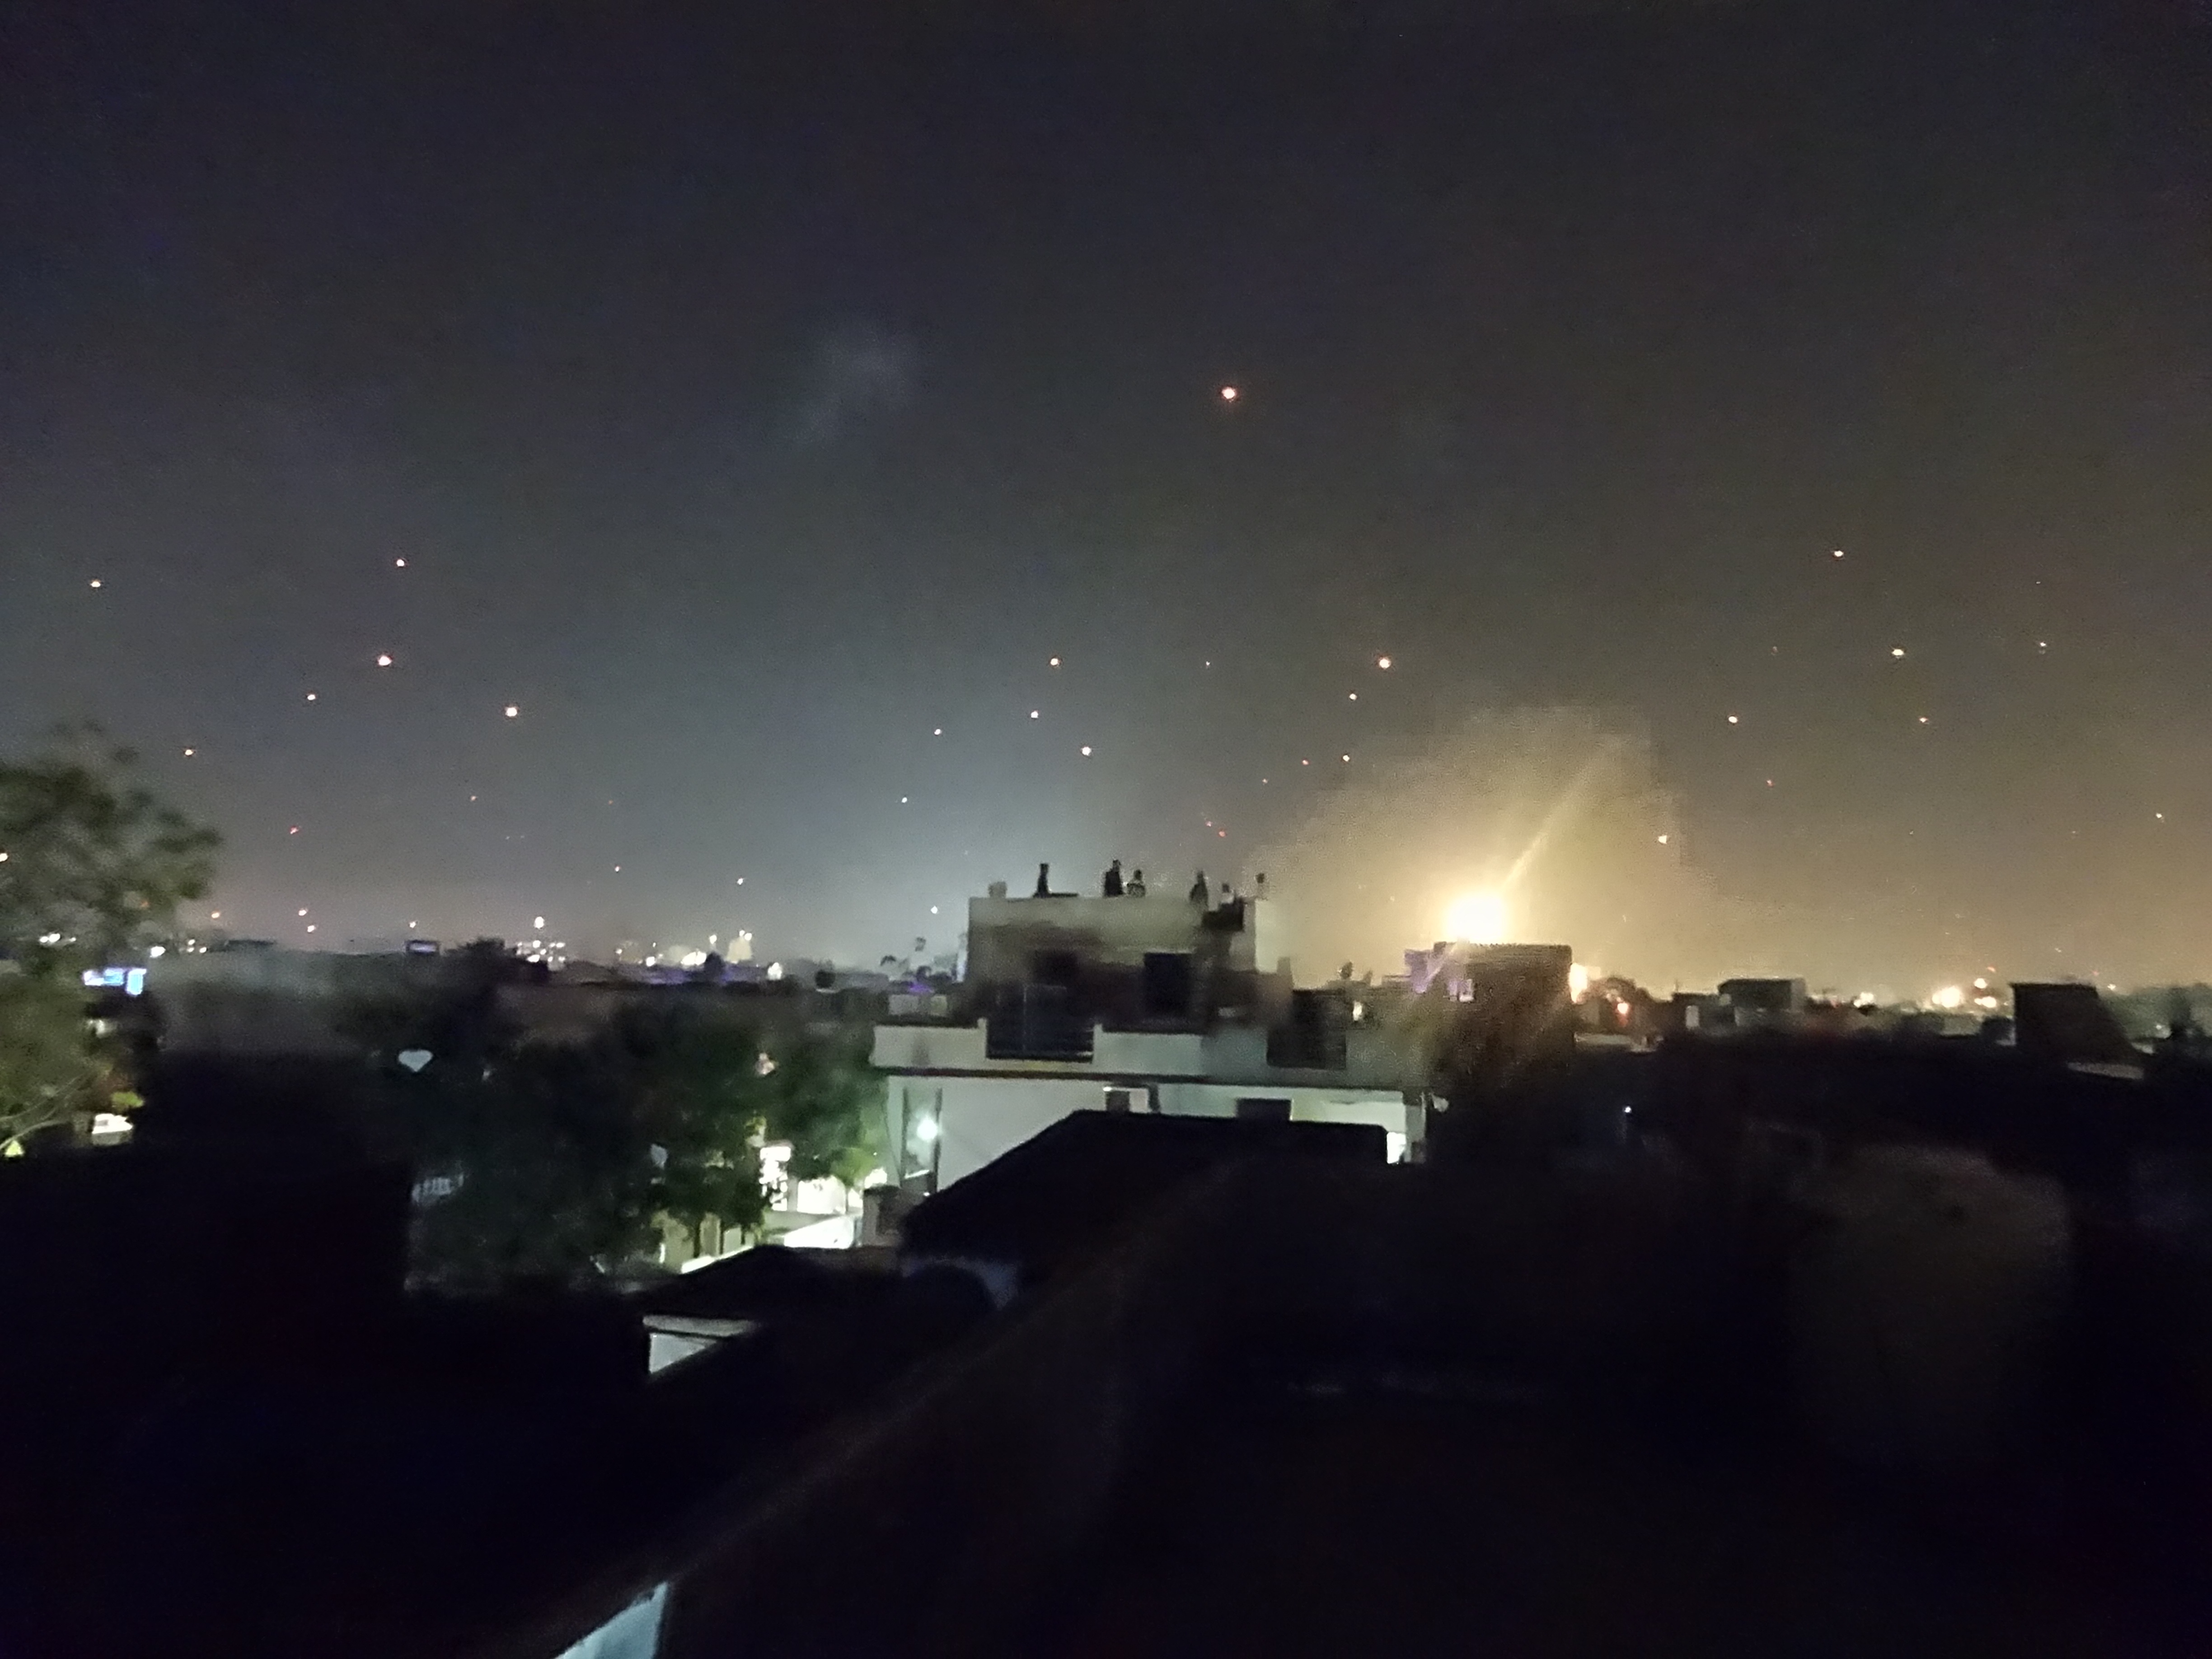
light, cloud, sky, night, atmosphere, dusk, evening, darkness, astronomical object, atmosphere of earth